Clamp holder

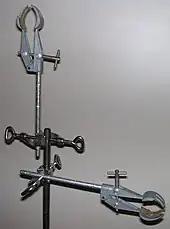
Using a clamp holder to hold clamps at different angles

A retort stand rod and clamp are inserted into two jaws of a clamp holder and adjustable thumbscrews fasten the clamp holder to the attachments and lock it in place. The attachments can be secured with the thumbscrews to be positioned at any height or angle, with a regular clamp holder positioning the apparatus at a 90° angle.